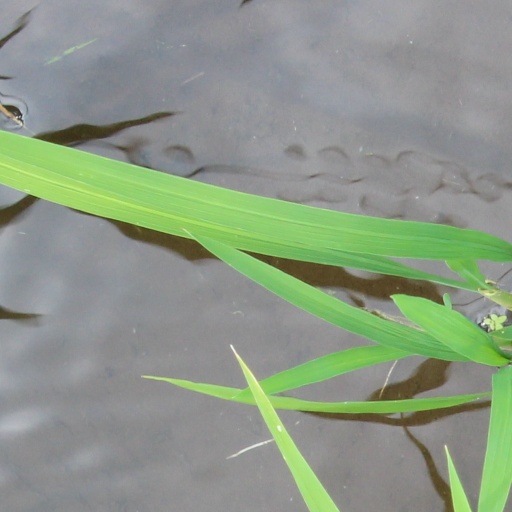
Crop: rice